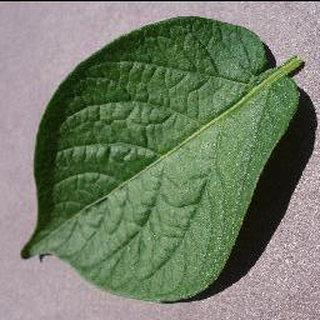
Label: healthy_potato